Planetary Exploration of China

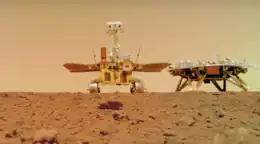
"Zhurong" selfie with lander, taken by the deployable Tianwen-1 Remote Camera

Located in Huailai County, Hebei, the extraterrestrial celestial landing test site is the largest facility of this kind in Asia.